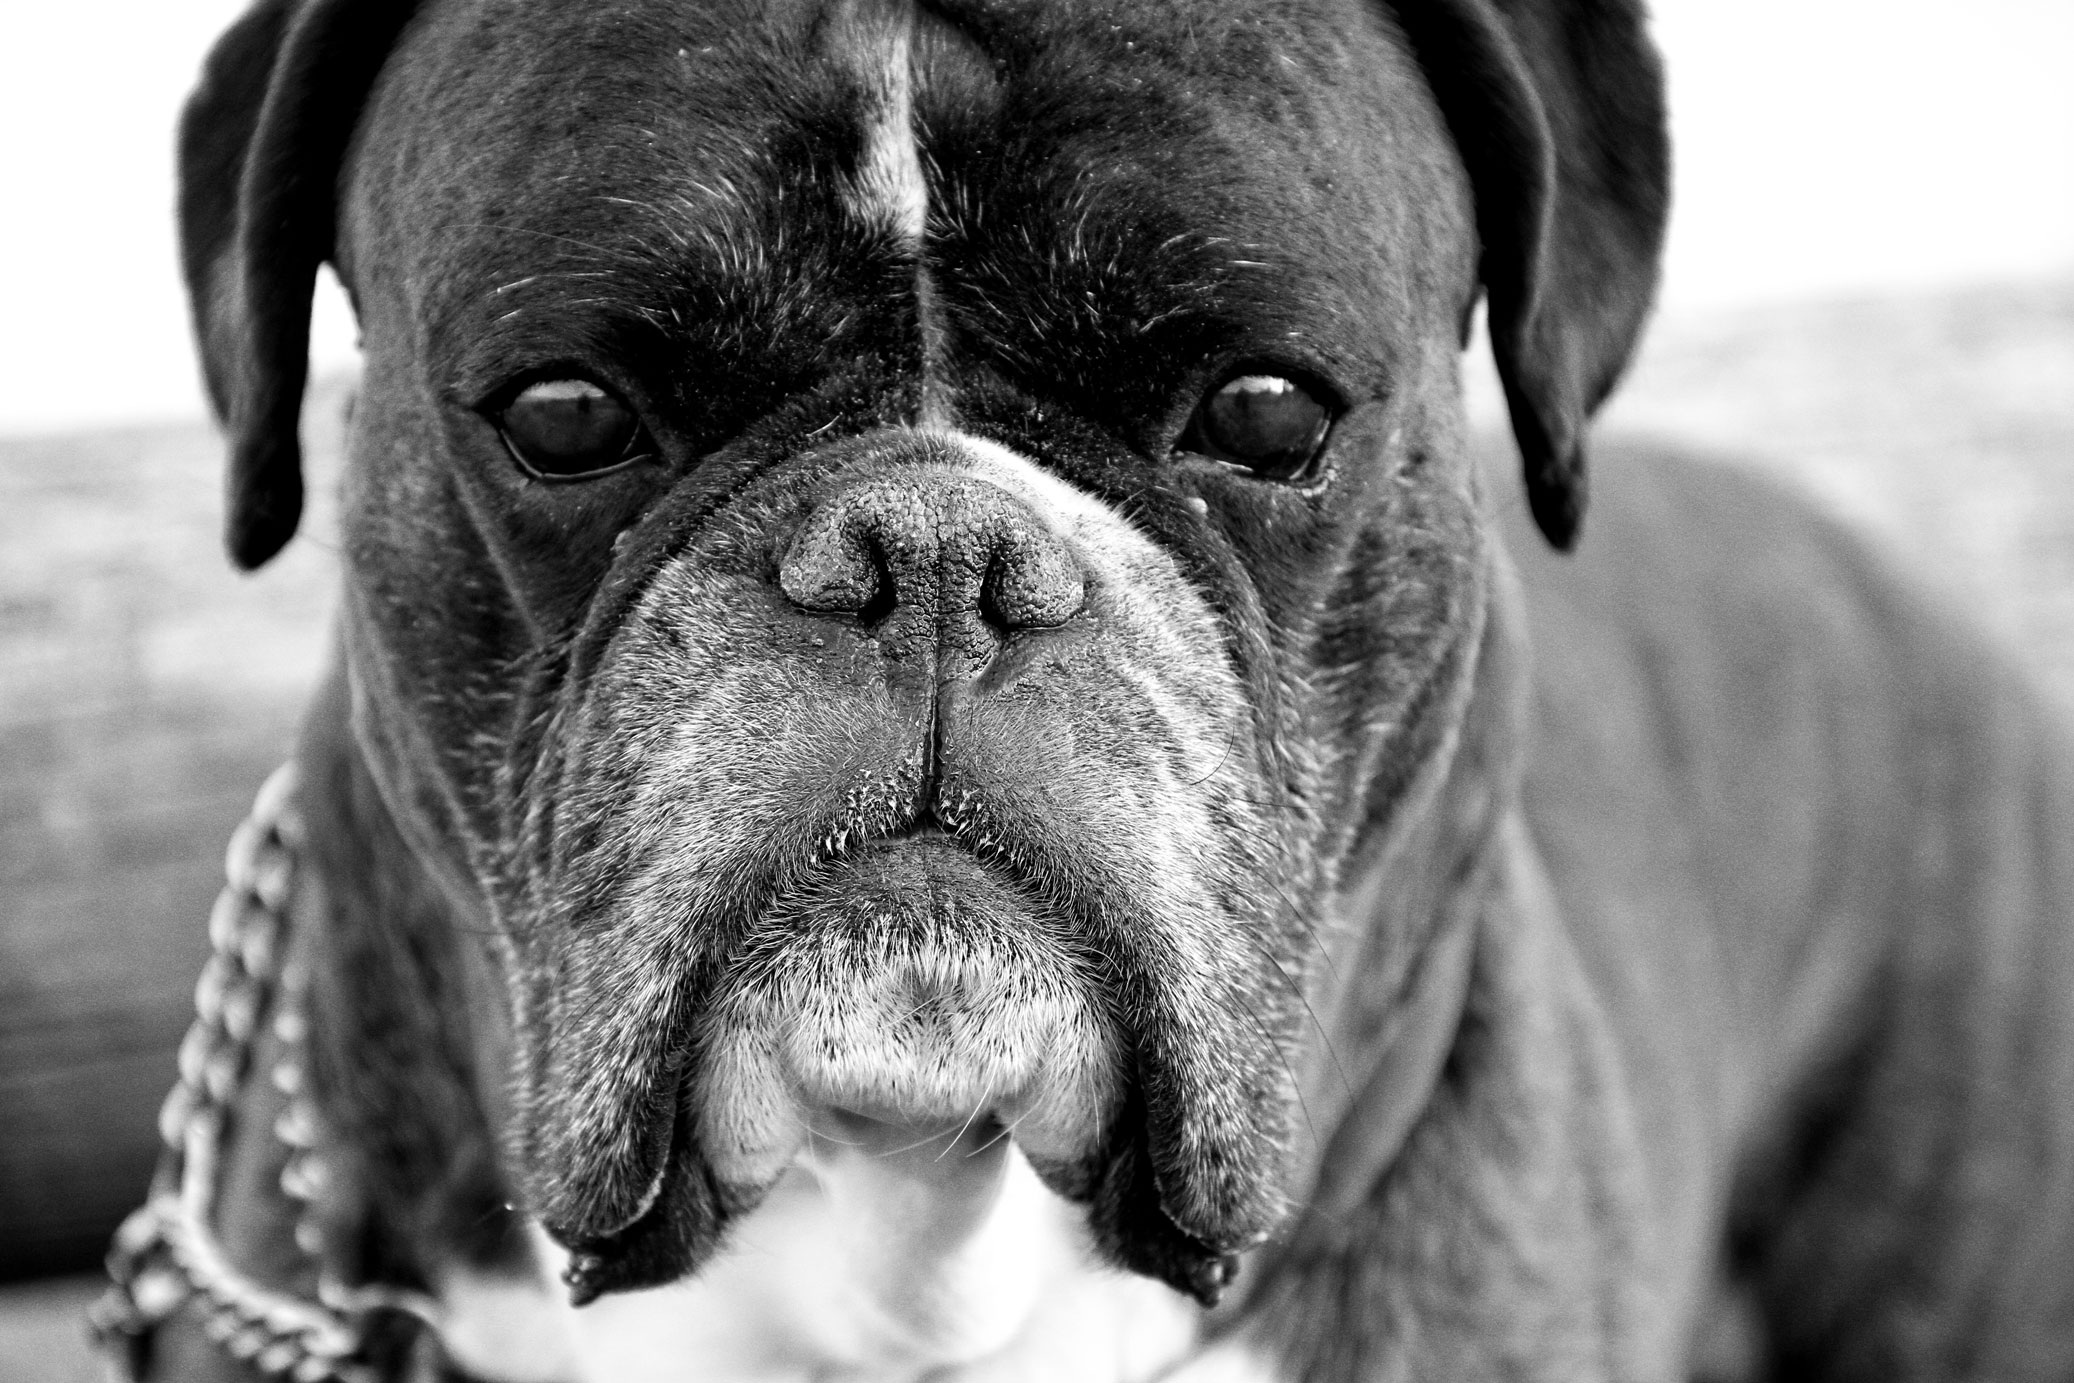
black and white, puppy, dog, mammal, monochrome, bulldog, boxer, bw, snout, vertebrate, french bulldog, dog breed, monochrome photography, boxerdog, old english bulldog, dog like mammal, olde english bulldogge, toy bulldog